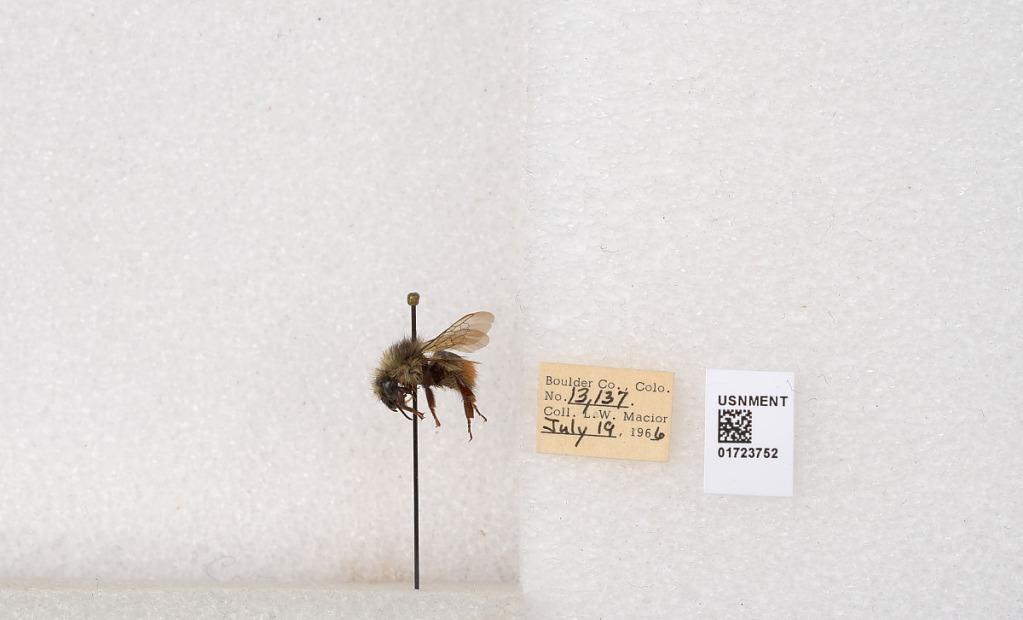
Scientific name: Bombus flavifrons Cresson
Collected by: L. Macior
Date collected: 1966-7-19
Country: United States
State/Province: Colorado
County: Boulder
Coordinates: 40.0925, -105.358